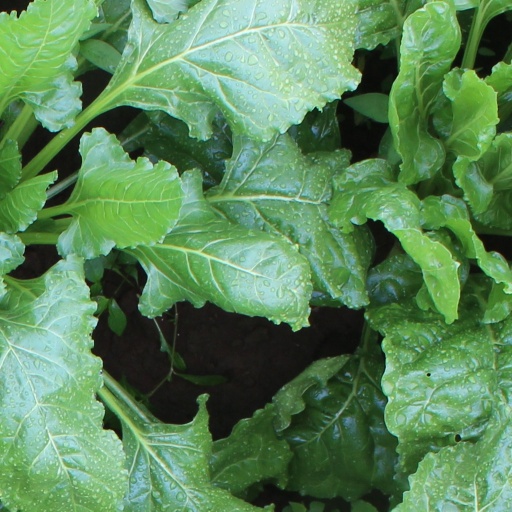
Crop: sugar beet